HMS Shearwater (1837)

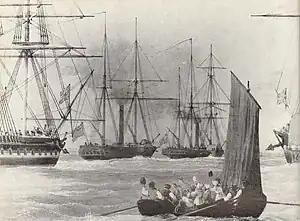
HMS Shearwater (second from left) in 1842

HMS "Shearwater" was a wooden paddle steamer which became the main surveying vessel in the UK in the 1840s. "Shearwater" was built in Harwich in 1826 for the Post Office, transferred to the Royal Navy in 1837, and equipped for surveying at Woolwich in 1841. Her length was 137', beam 23'.